Oligophagy

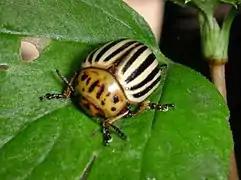
The Colorado potato beetle will typically only feed on plants of the family Solanaceae.

Oligophagy refers to the eating of only a few specific foods, and to monophagy when restricted to a single food source. The term is usually associated with insect dietary behaviour. Organisms may exhibit narrow or specific oligophagy where the diet is restricted to a very few foods or broad oligophagy where the organism feeds on a wide variety of specific foods but none other.